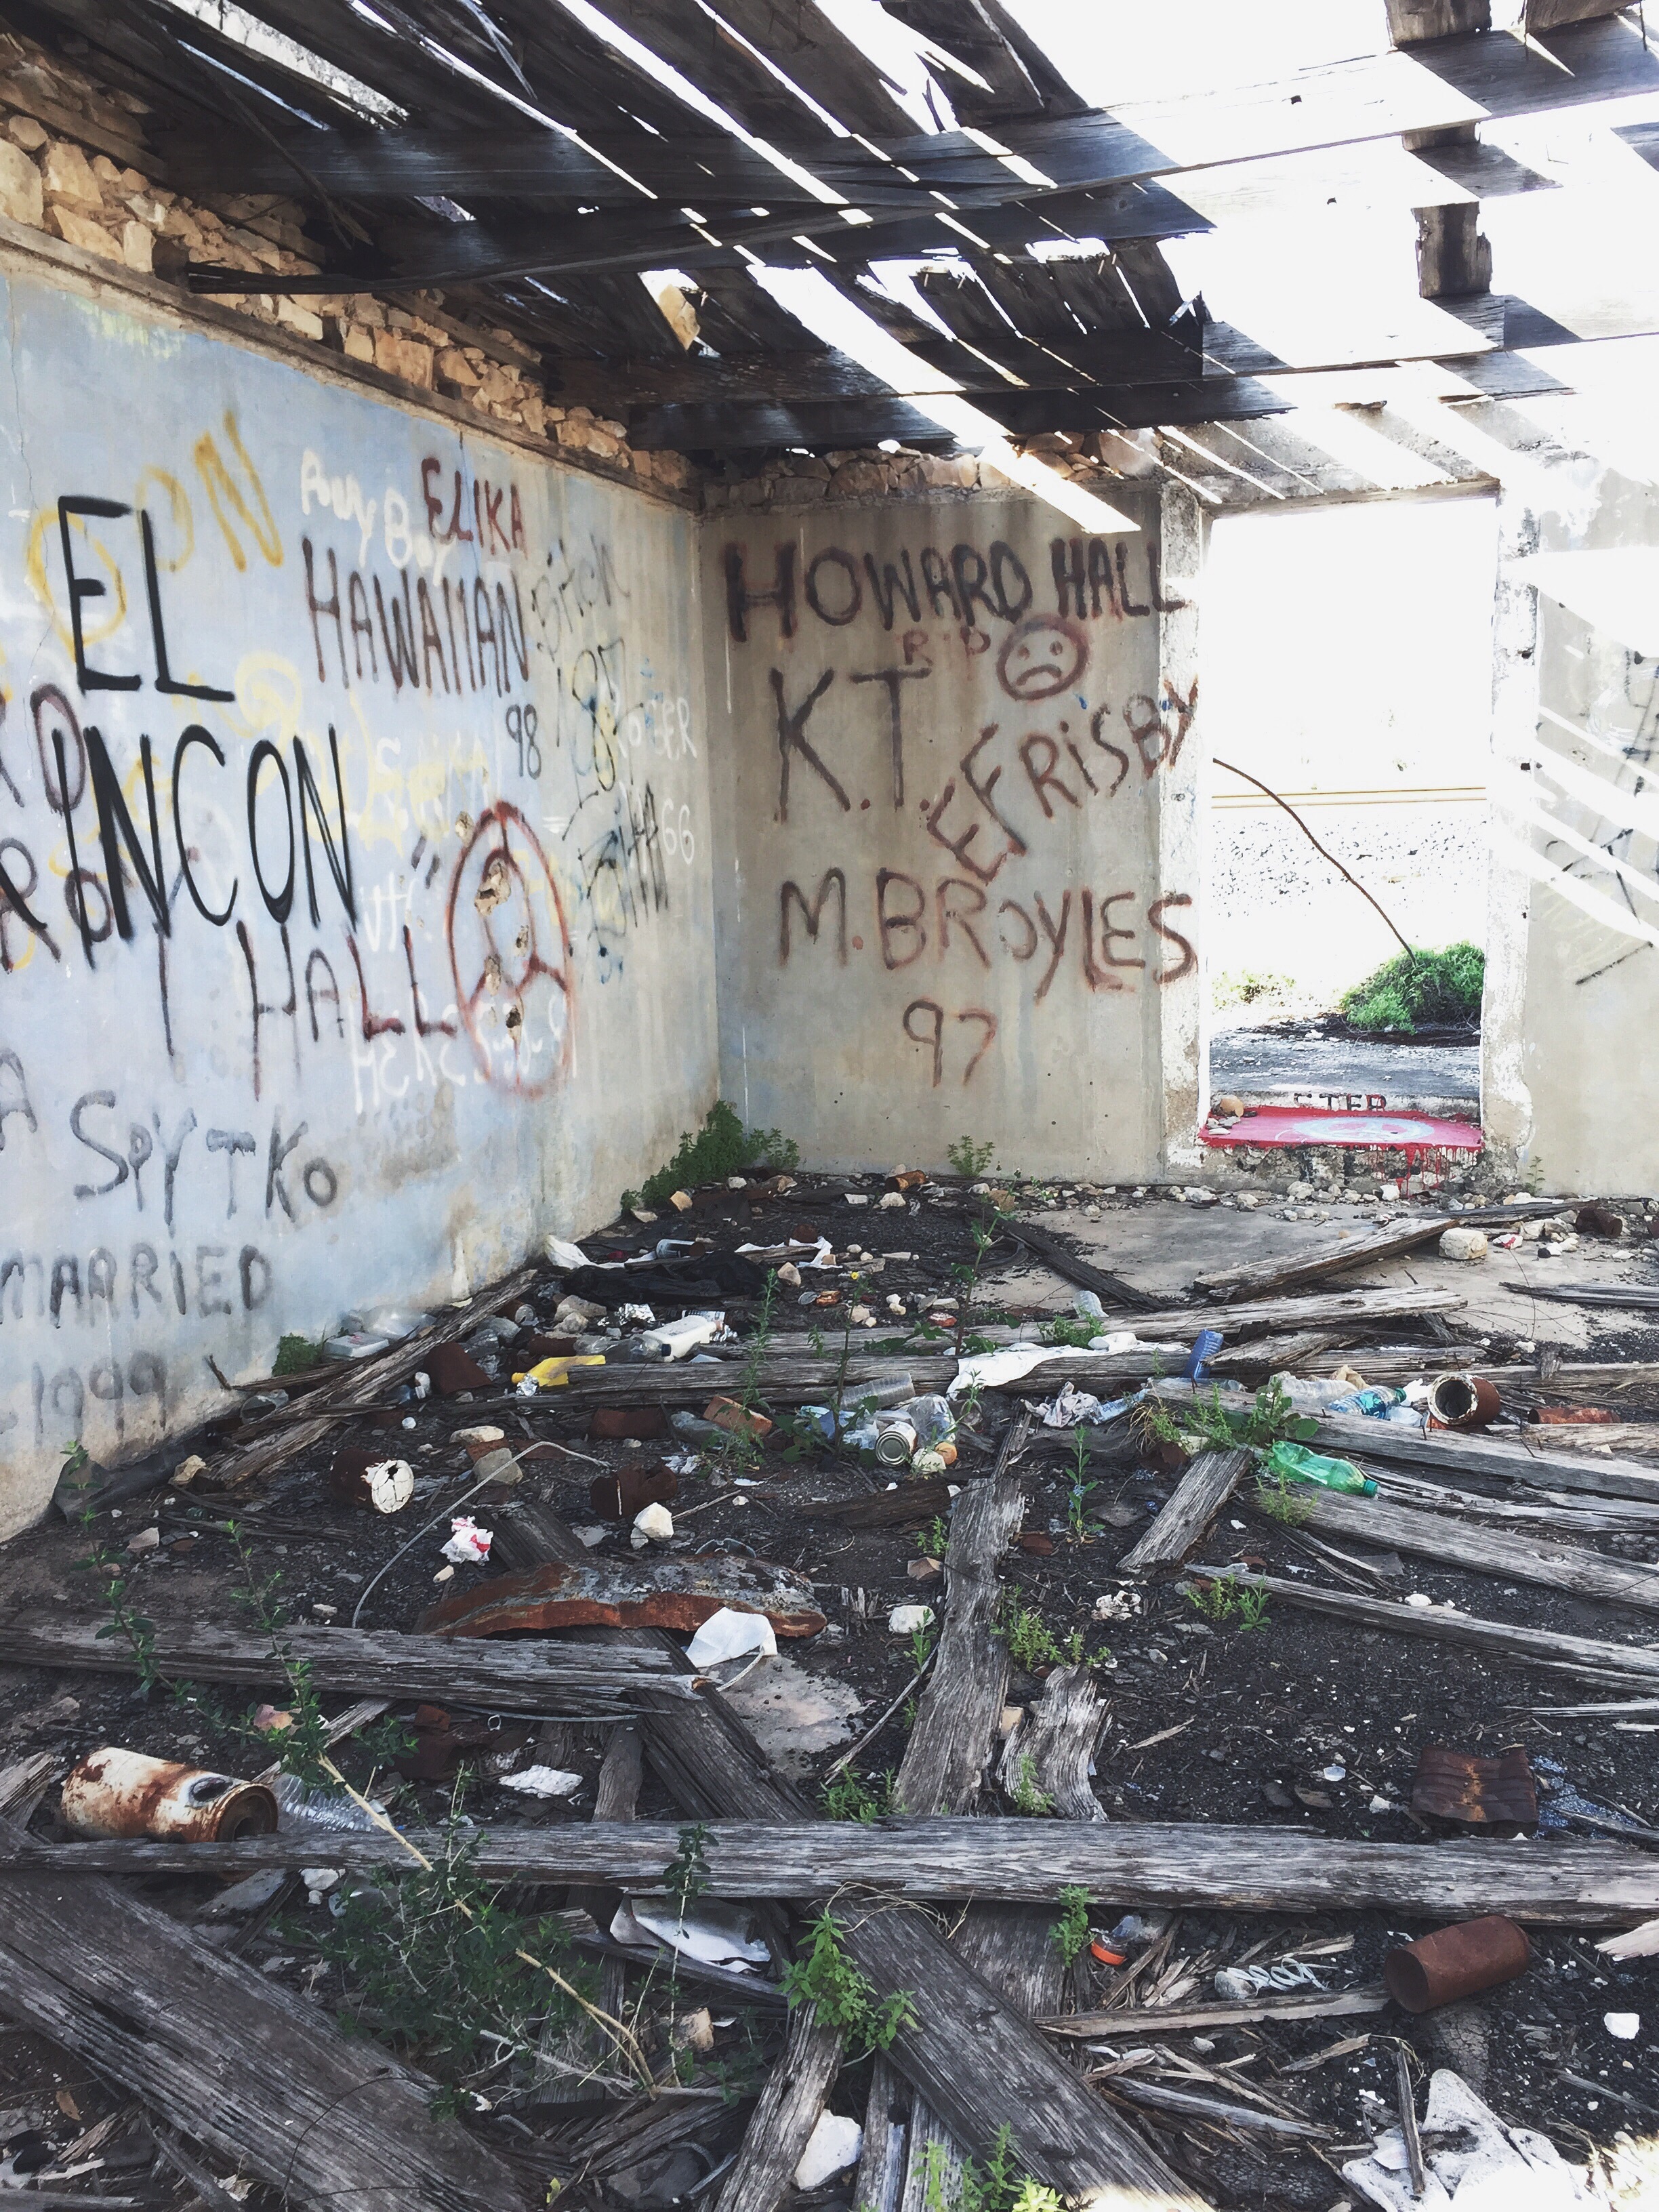
wall, graffiti, art, urban area